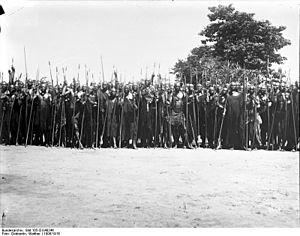
Cet article présente les faits saillants de l'histoire du Burundi, un pays d'Afrique de l'est situé dans la région des Grands Lacs et entouré aujourd'hui par la République démocratique du Congo à l'ouest, le Rwanda au nord et la Tanzanie à l'est et au sud. Sa capitale est Bujumbura.